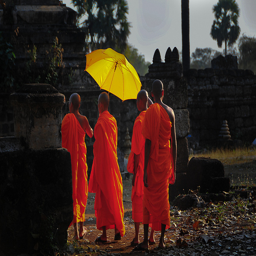
A group of monks dressed in orange and carrying a yellow umbrella.
A group of men in orange robes one carrying an umbrella
A group of monks wearing orange robes gather under a yellow umbrella.
A group of Buddhist monks in their orange robes walks with a yellow umbrella.
a group of monks walking in a line with one holding an umbrella